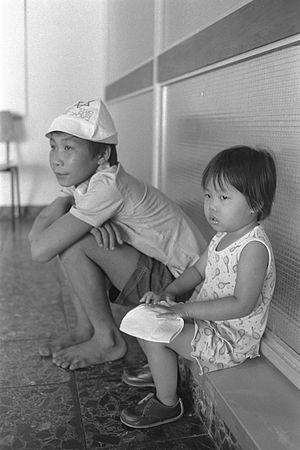
Akim court est un album jeunesse franco-belge scénarisé et dessiné par Claude K. Dubois, publié le 8 mars 2012 par L’École des loisirs.